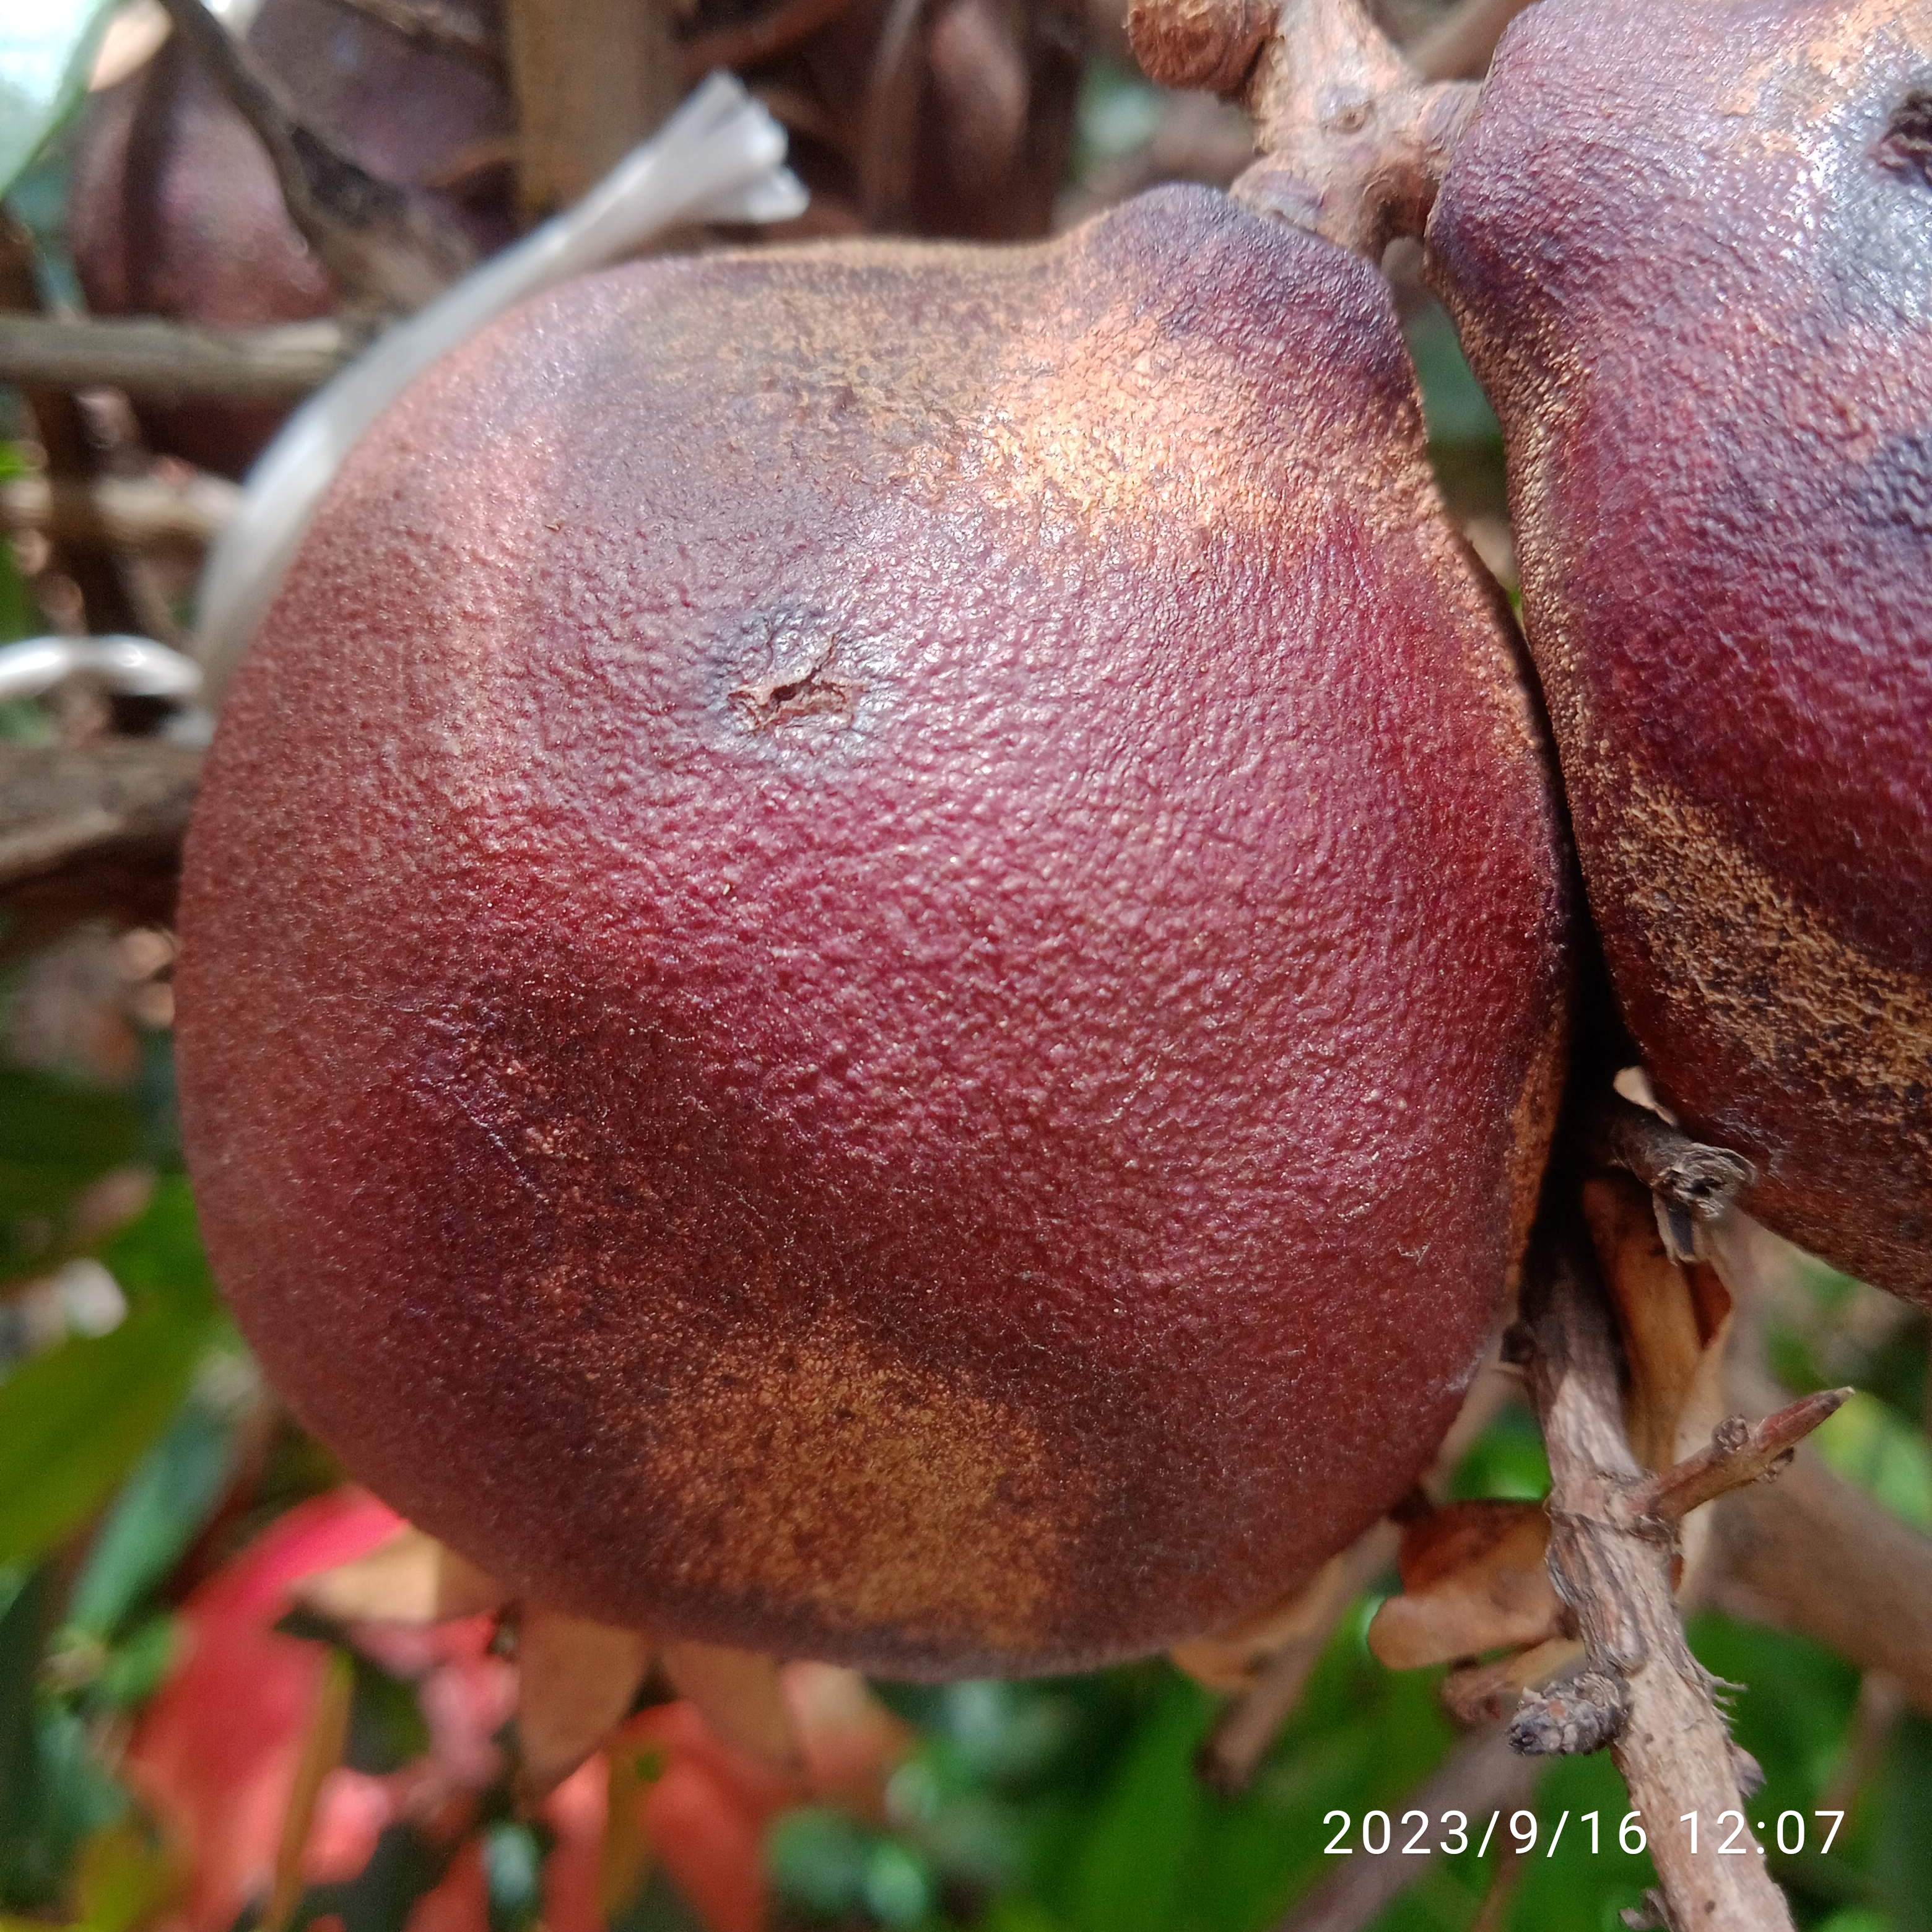
Label: Alternaria